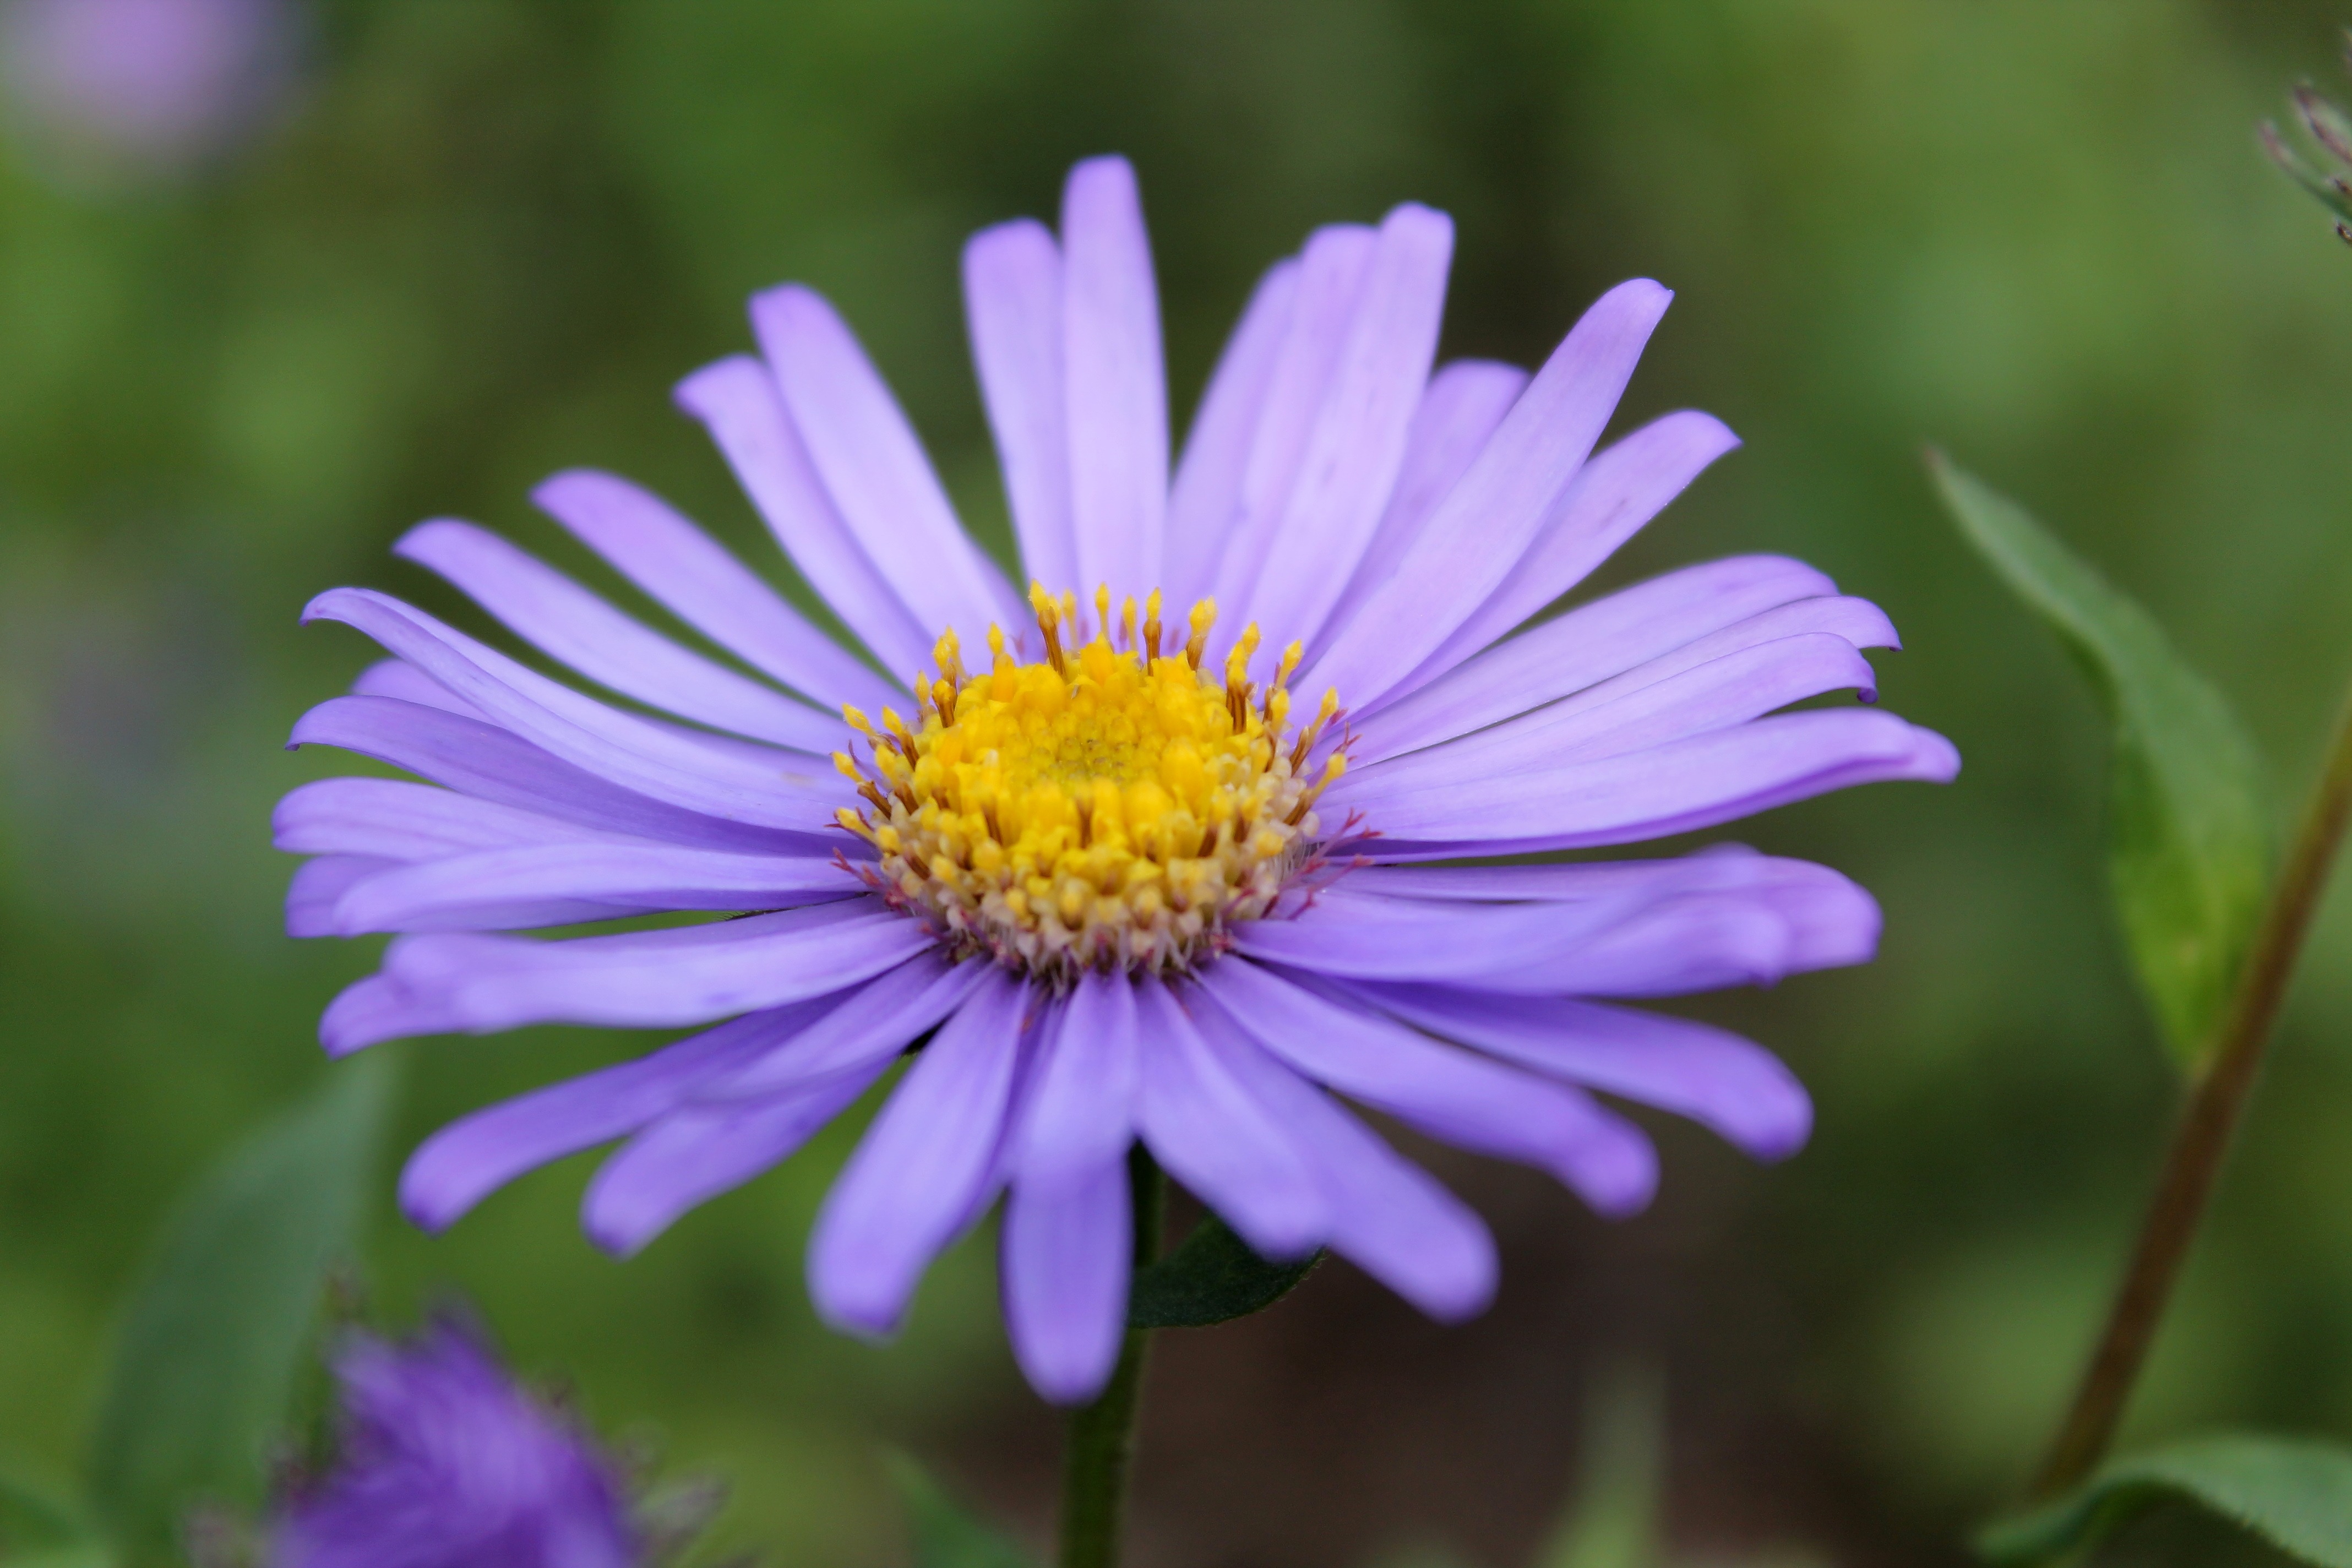
nature, blossom, plant, meadow, flower, purple, petal, bloom, daisy, botany, flora, wildflower, close up, aster, macro photography, summer flowers, flowering plant, daisy family, oxeye daisy, annual plant, plant stem, land plant, garden cosmos